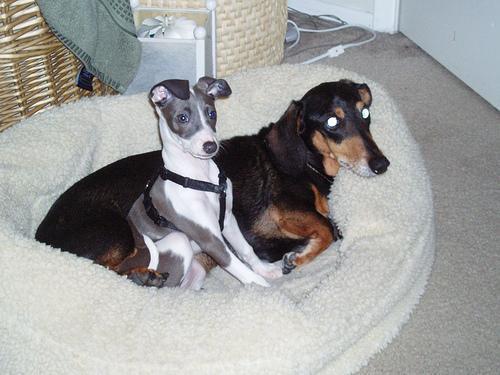
Italian_greyhound